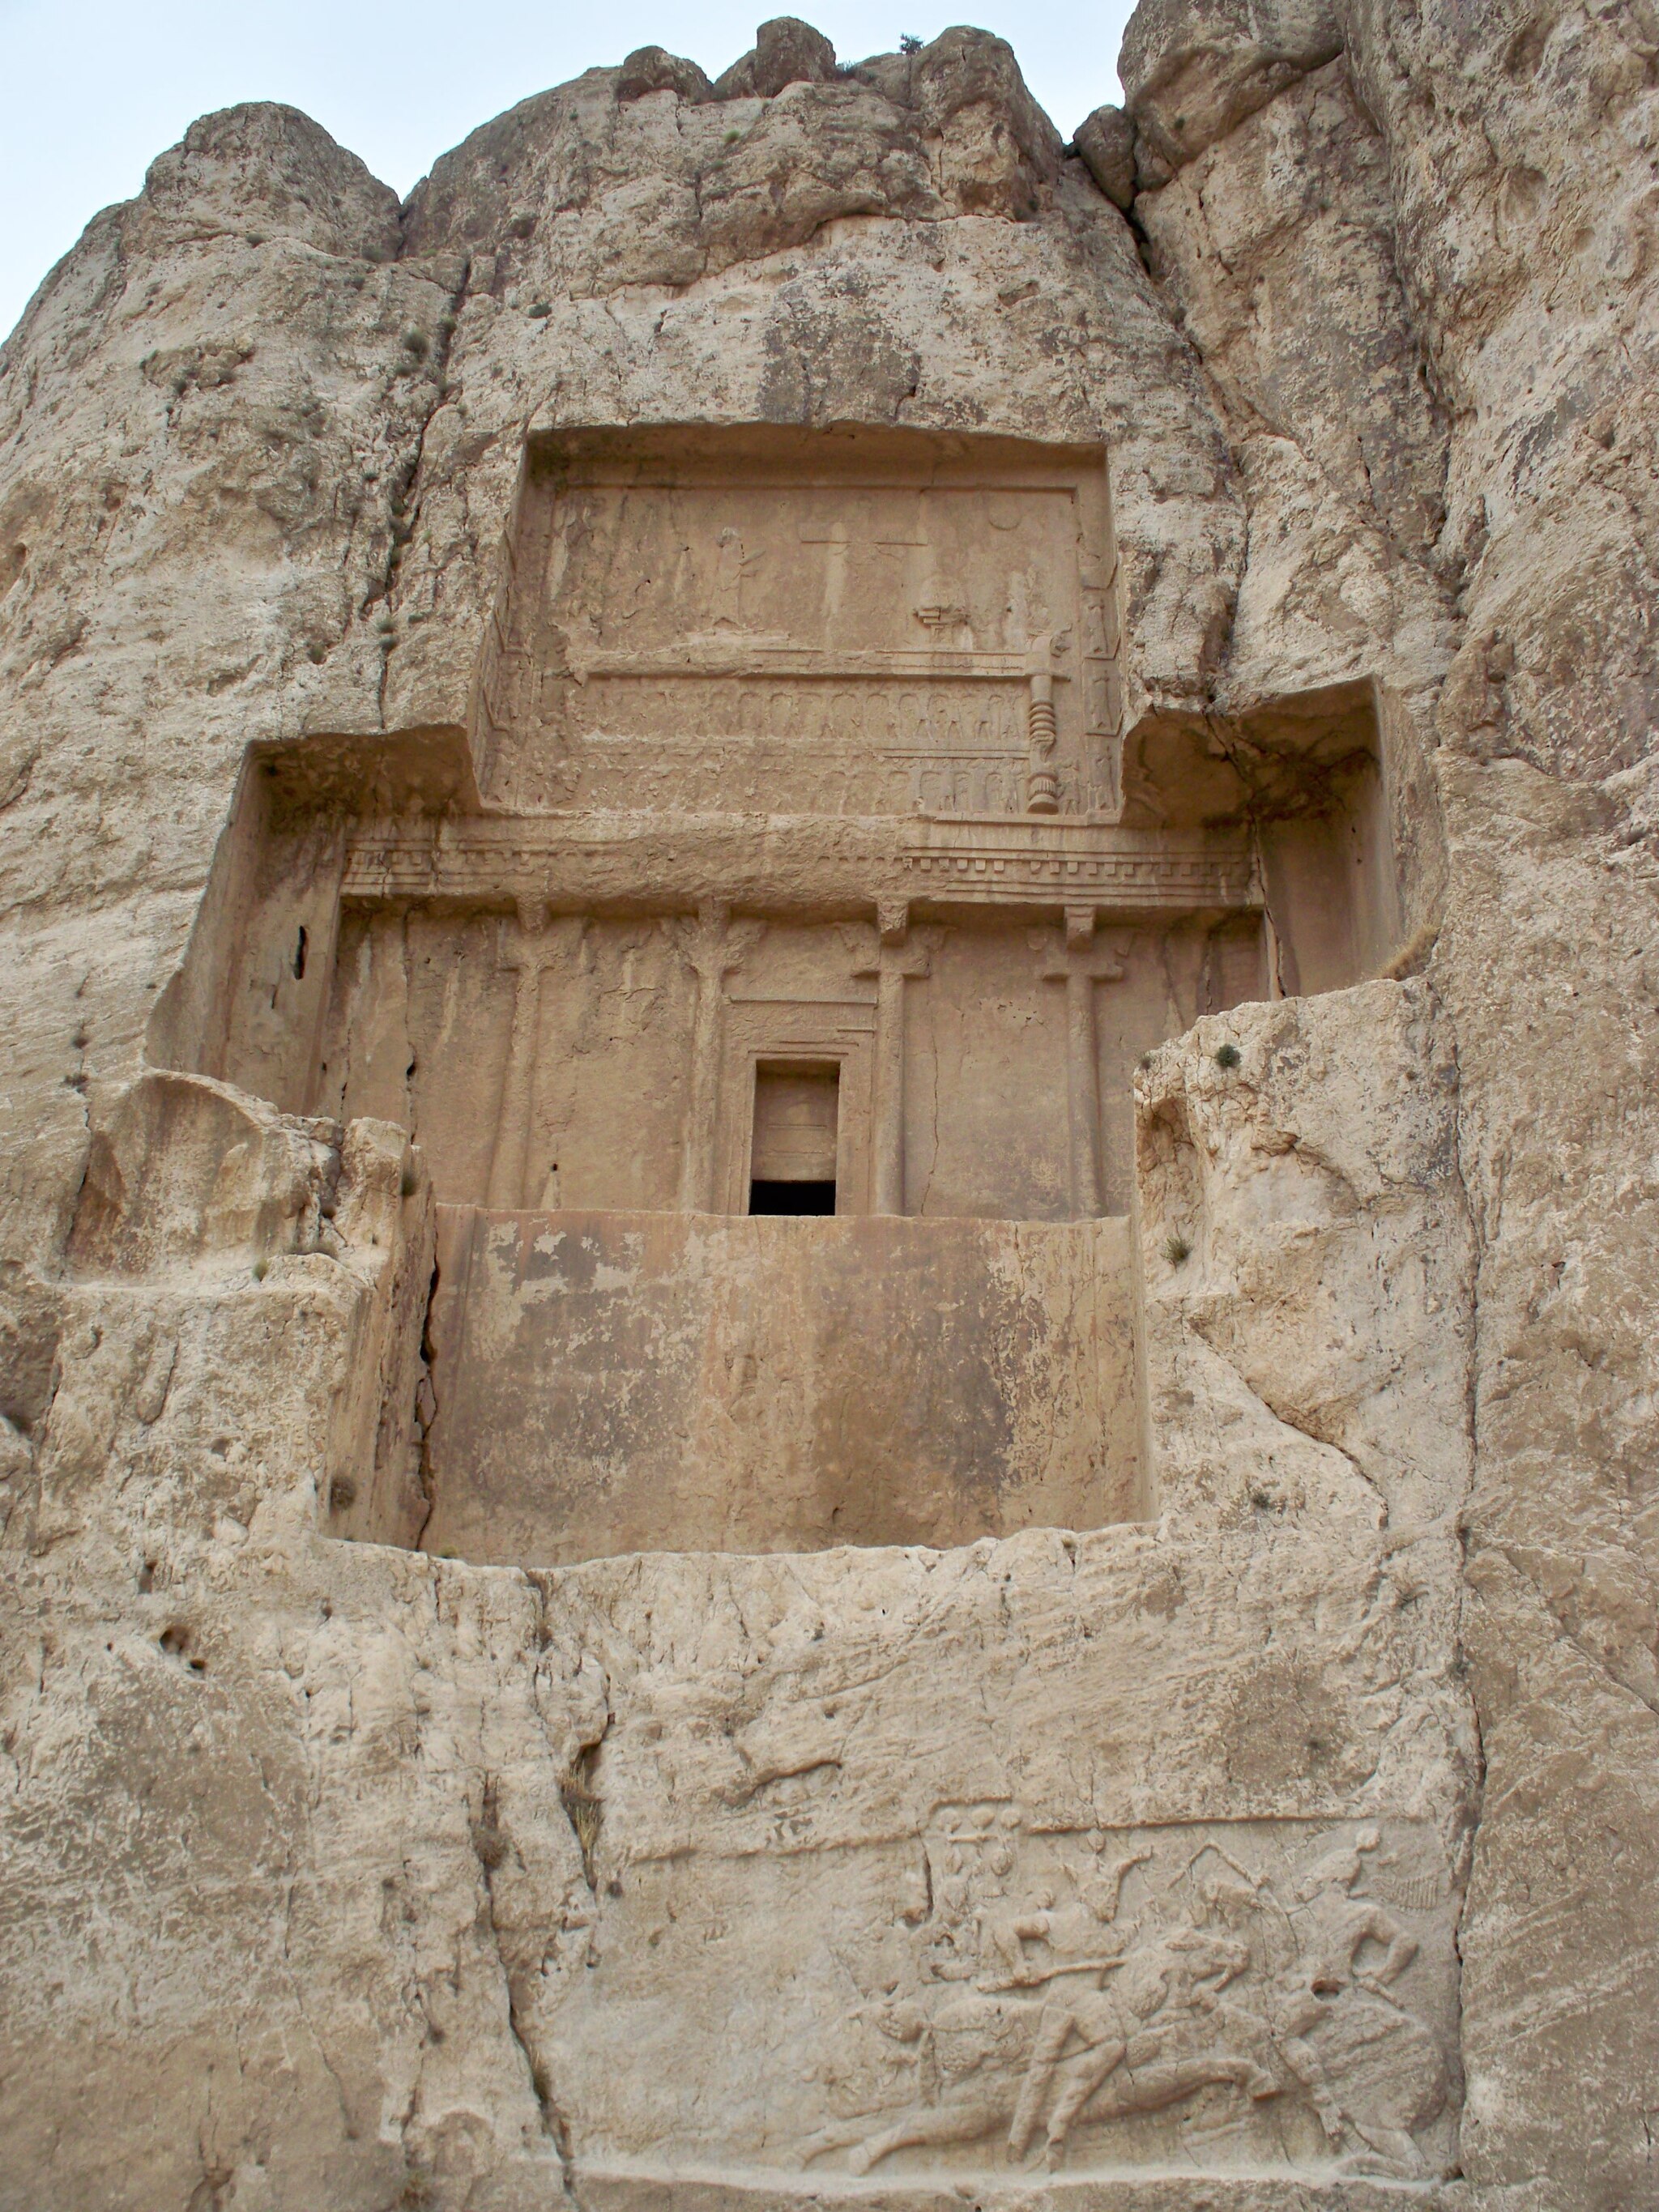
Title: Naqsh-E Rostam, Iran (27) (28507577212)
Description: Naqsh-E Rostam, Iran (27)
Date: 2008-01-01 12:08
Categories: Tomb of Darius II, Relief of equestrian combat of Shapur II, Flickr images reviewed by FlickreviewR 2, Files uploaded by Orizan, Photographs by Sasha India